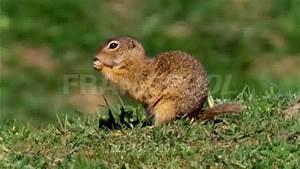
squirrel